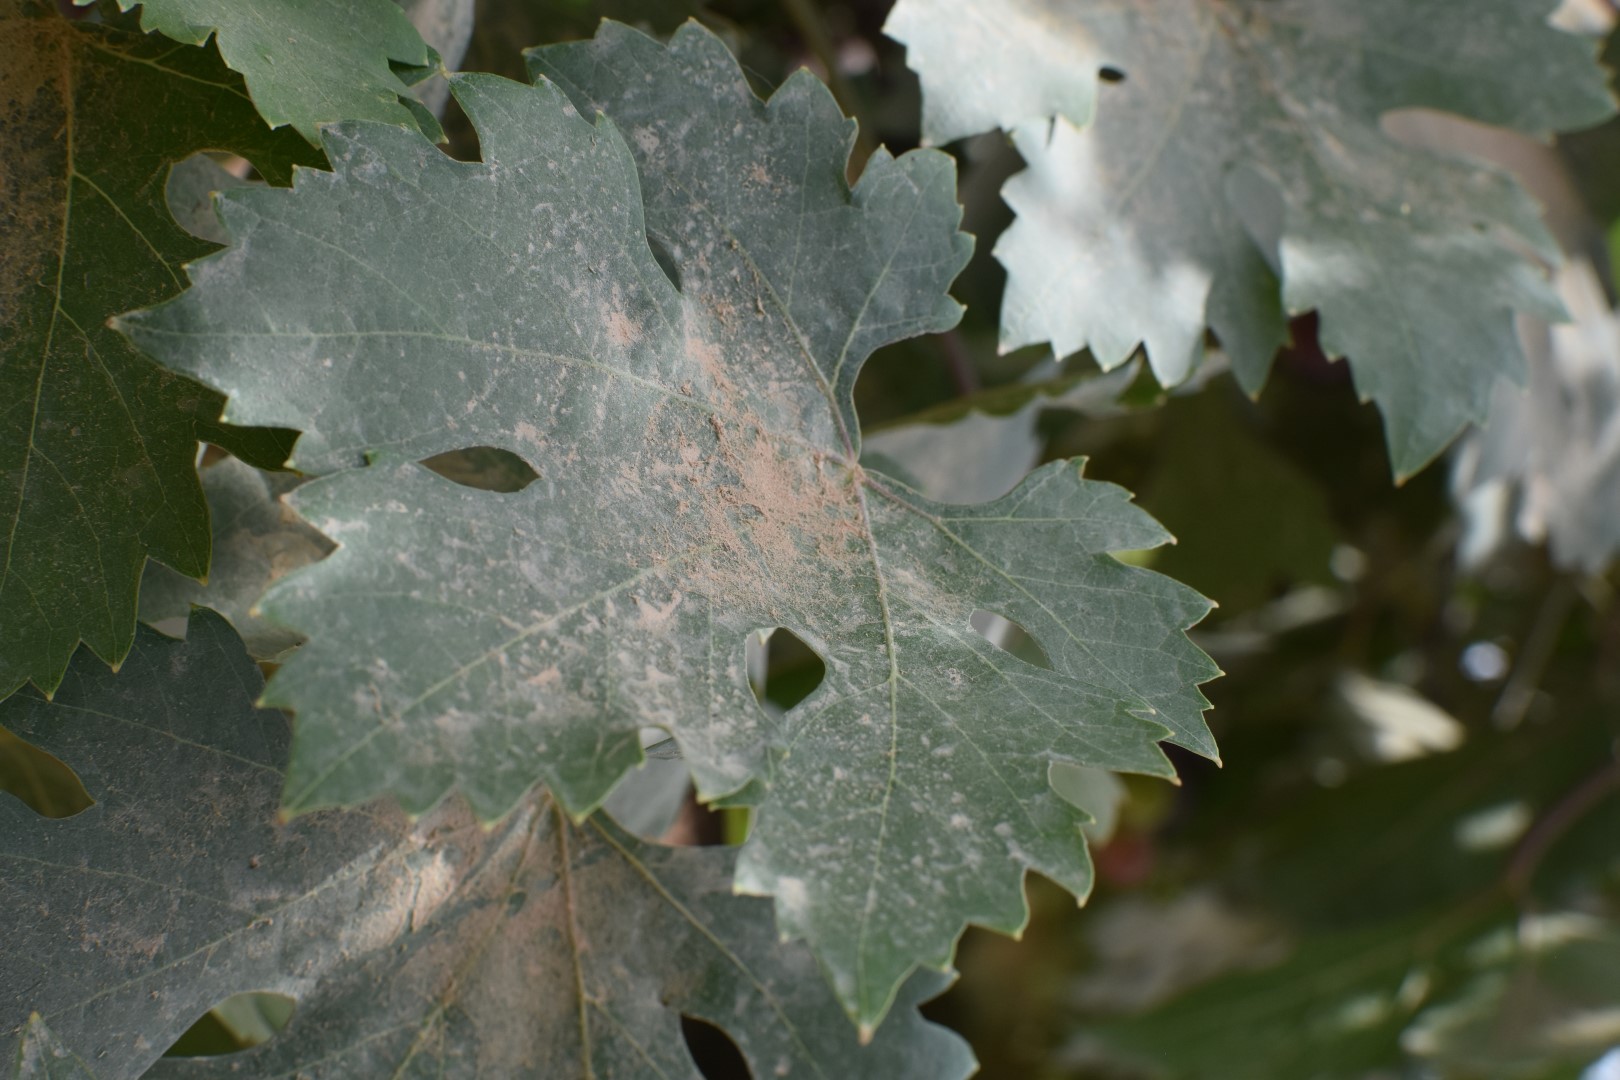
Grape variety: Riasi